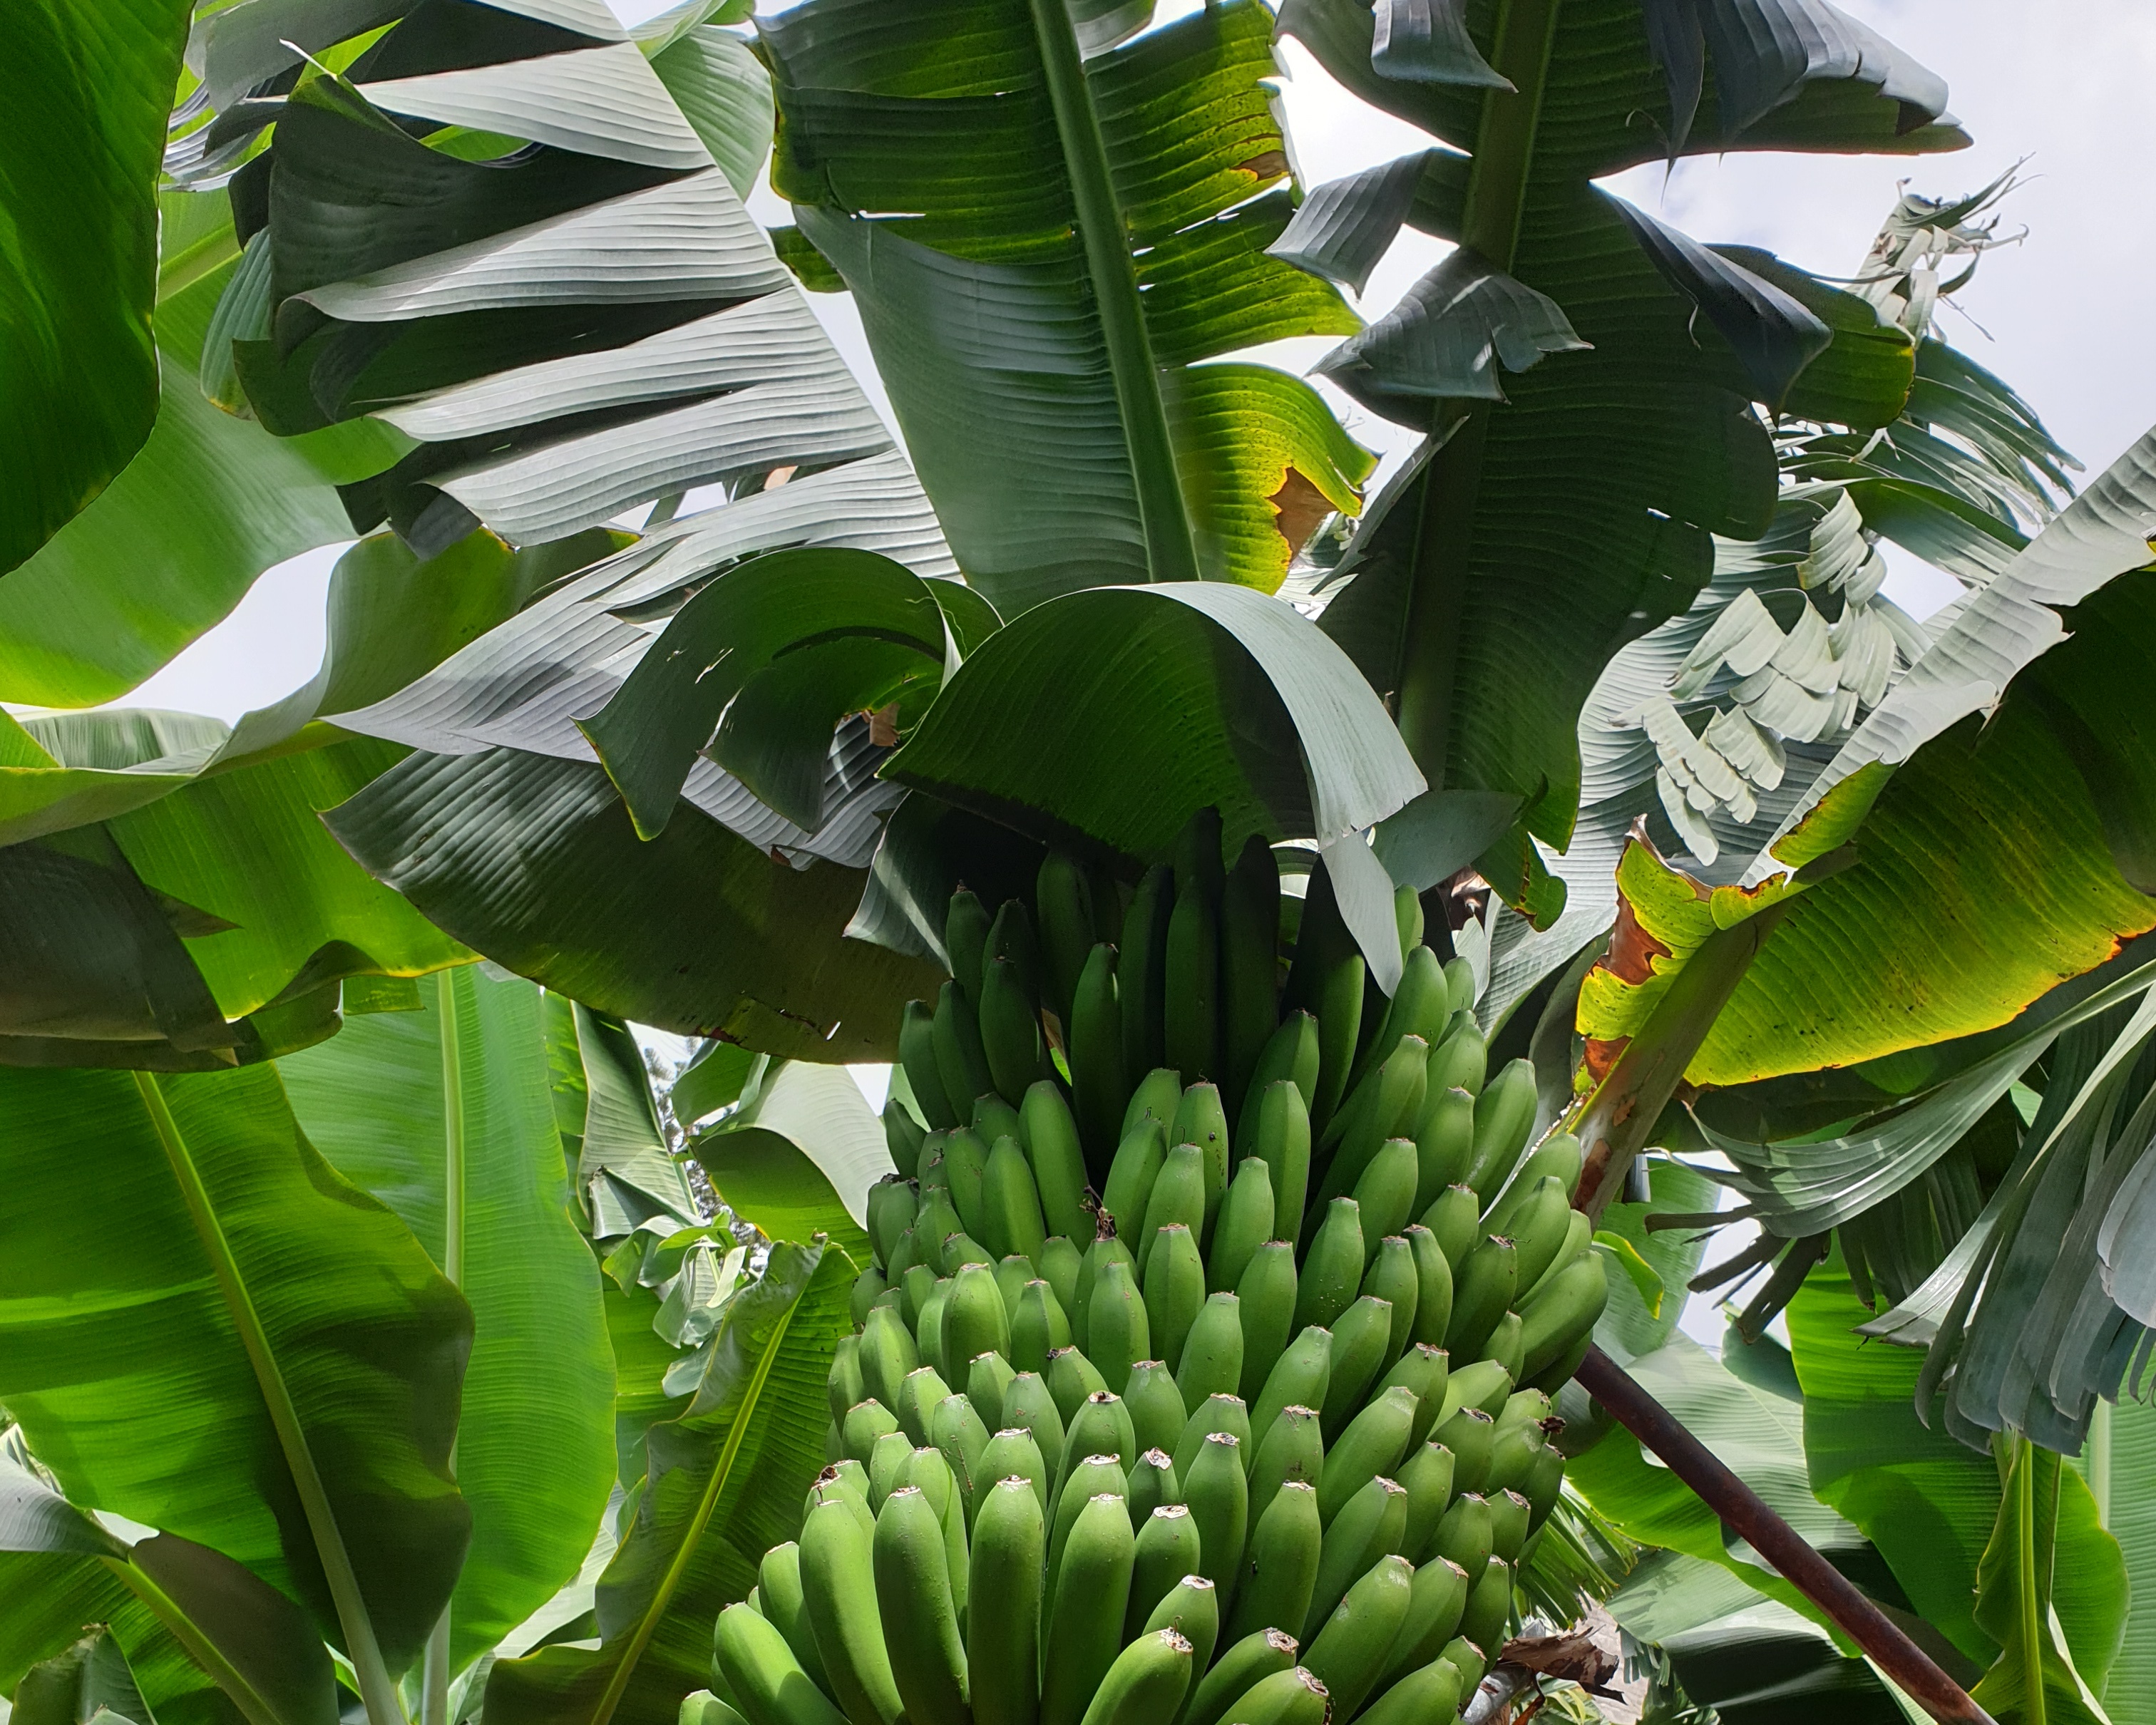
Label: Cut